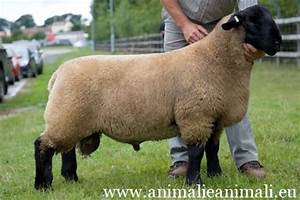
Label: pecora